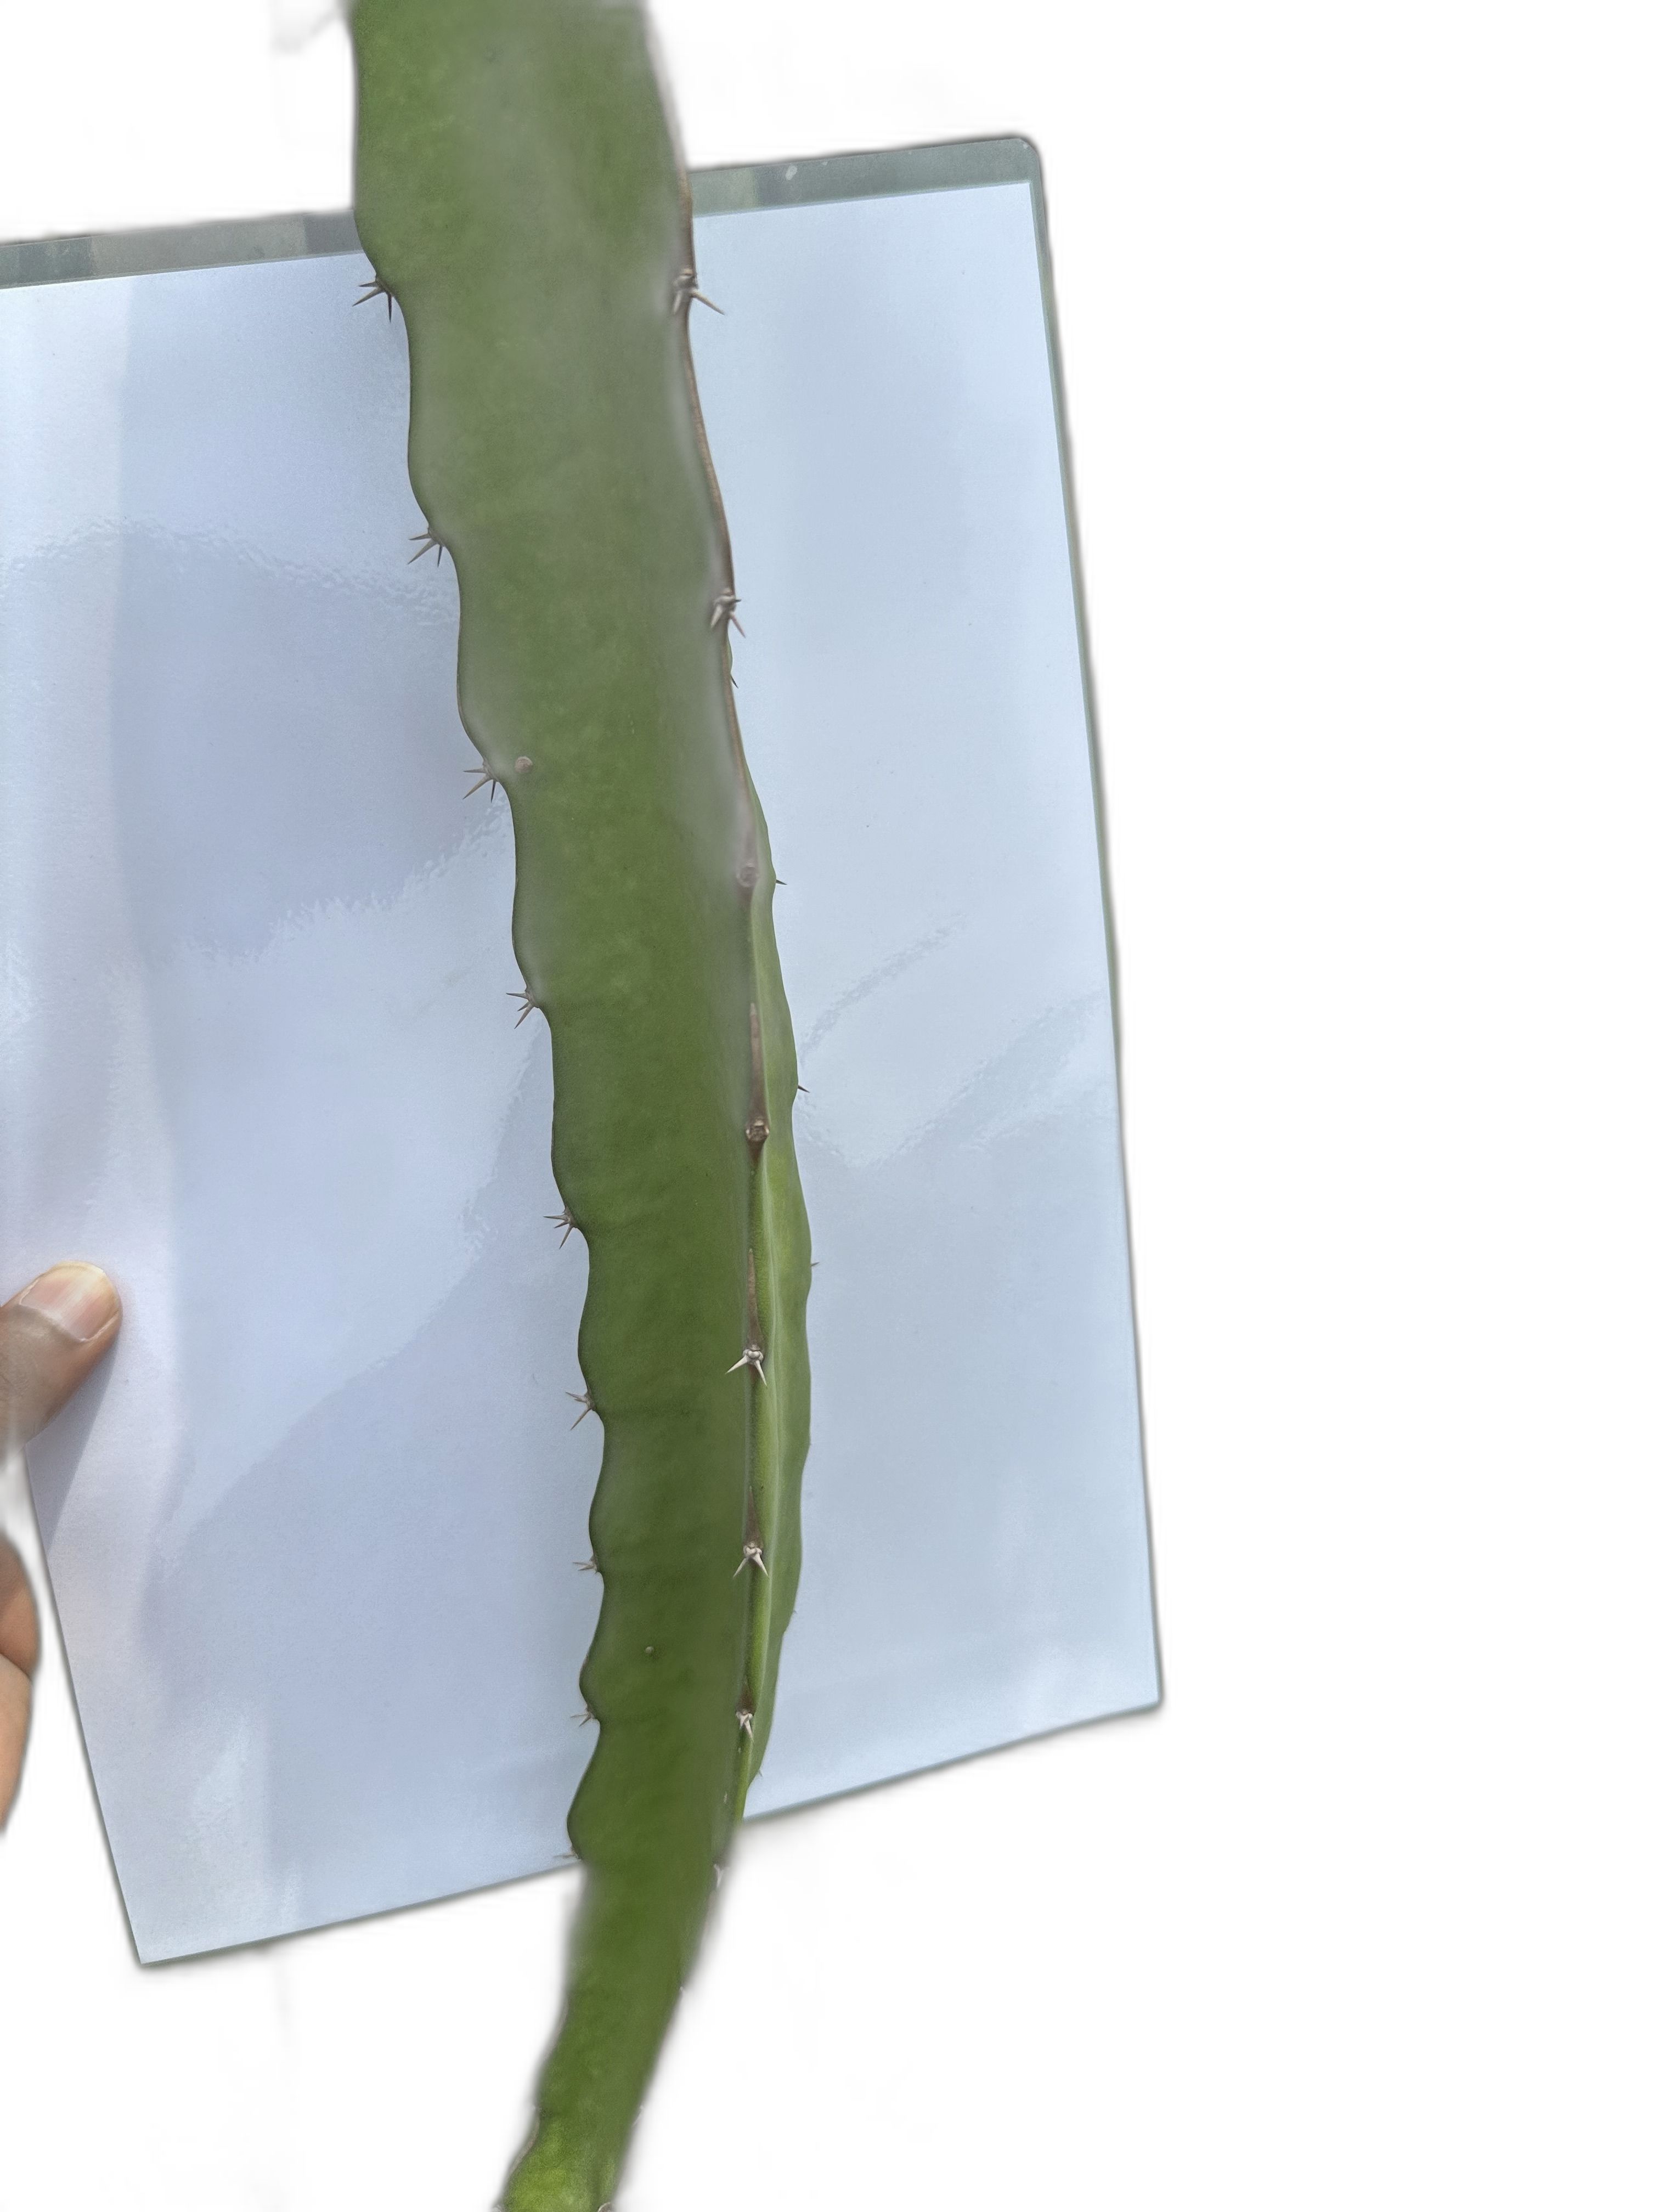
Label: Good leaf